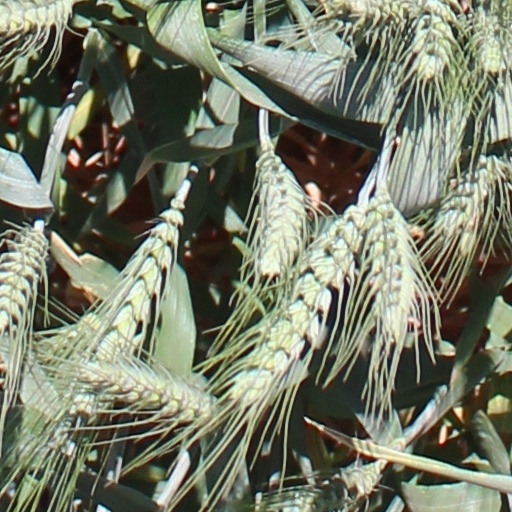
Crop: wheat